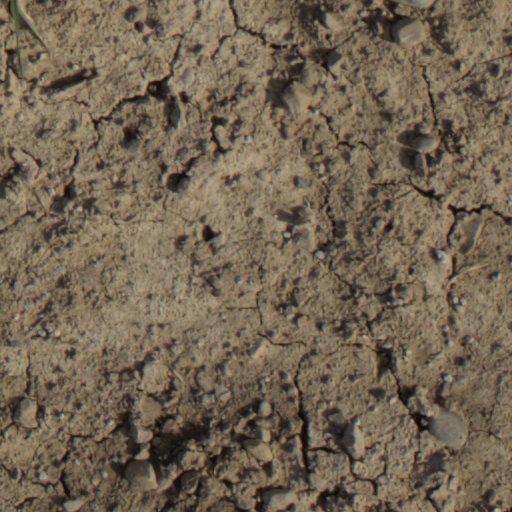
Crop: wheat